Erdal Bibo

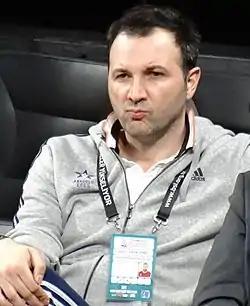
Bibo in 2018

Erdal Bibo (born 8 January 1977 in Turkey) is a Turkish professional basketball player. He finally played for TED Ankara Kolejliler and wore the number 7 jersey. The small forward is 1.96 m tall and 99 kg weights.